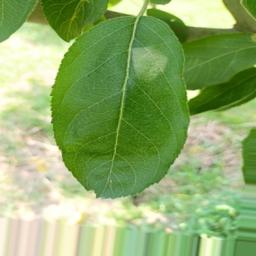
Label: Healthy